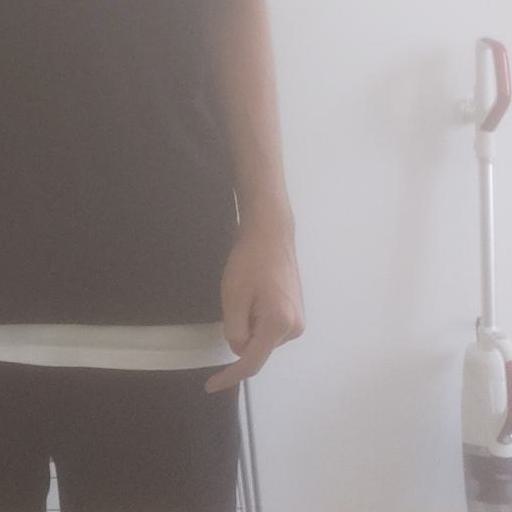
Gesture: no_gesture